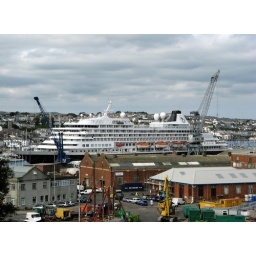
Holland America Line cruise ship, ms Prinsendam on a visit to Falmouth towers over the ship repair workshops.